Caminhada Noturna

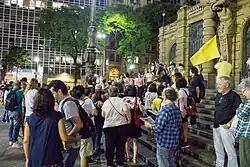
Participants in February 2017

Caminhada Noturna ("Night Walk") is a weekly walking tour of the centre of São Paulo. It takes place every Thursday between 8 and 10 pm, starting and ending at the Municipal Theatre. It has taken place over 300 times since September 2005. It is attended by 50–100 people each week, a mix of locals and tourists, peaking at 300 attendees in 2012. The walk is free to attend, and is supported by the local tourism organisation.